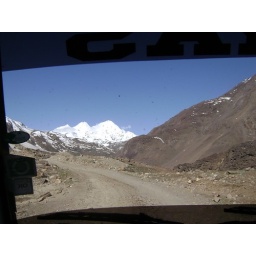
The Kunzum pass finally reveals itself...the road goes atop those white peaks in the centre.